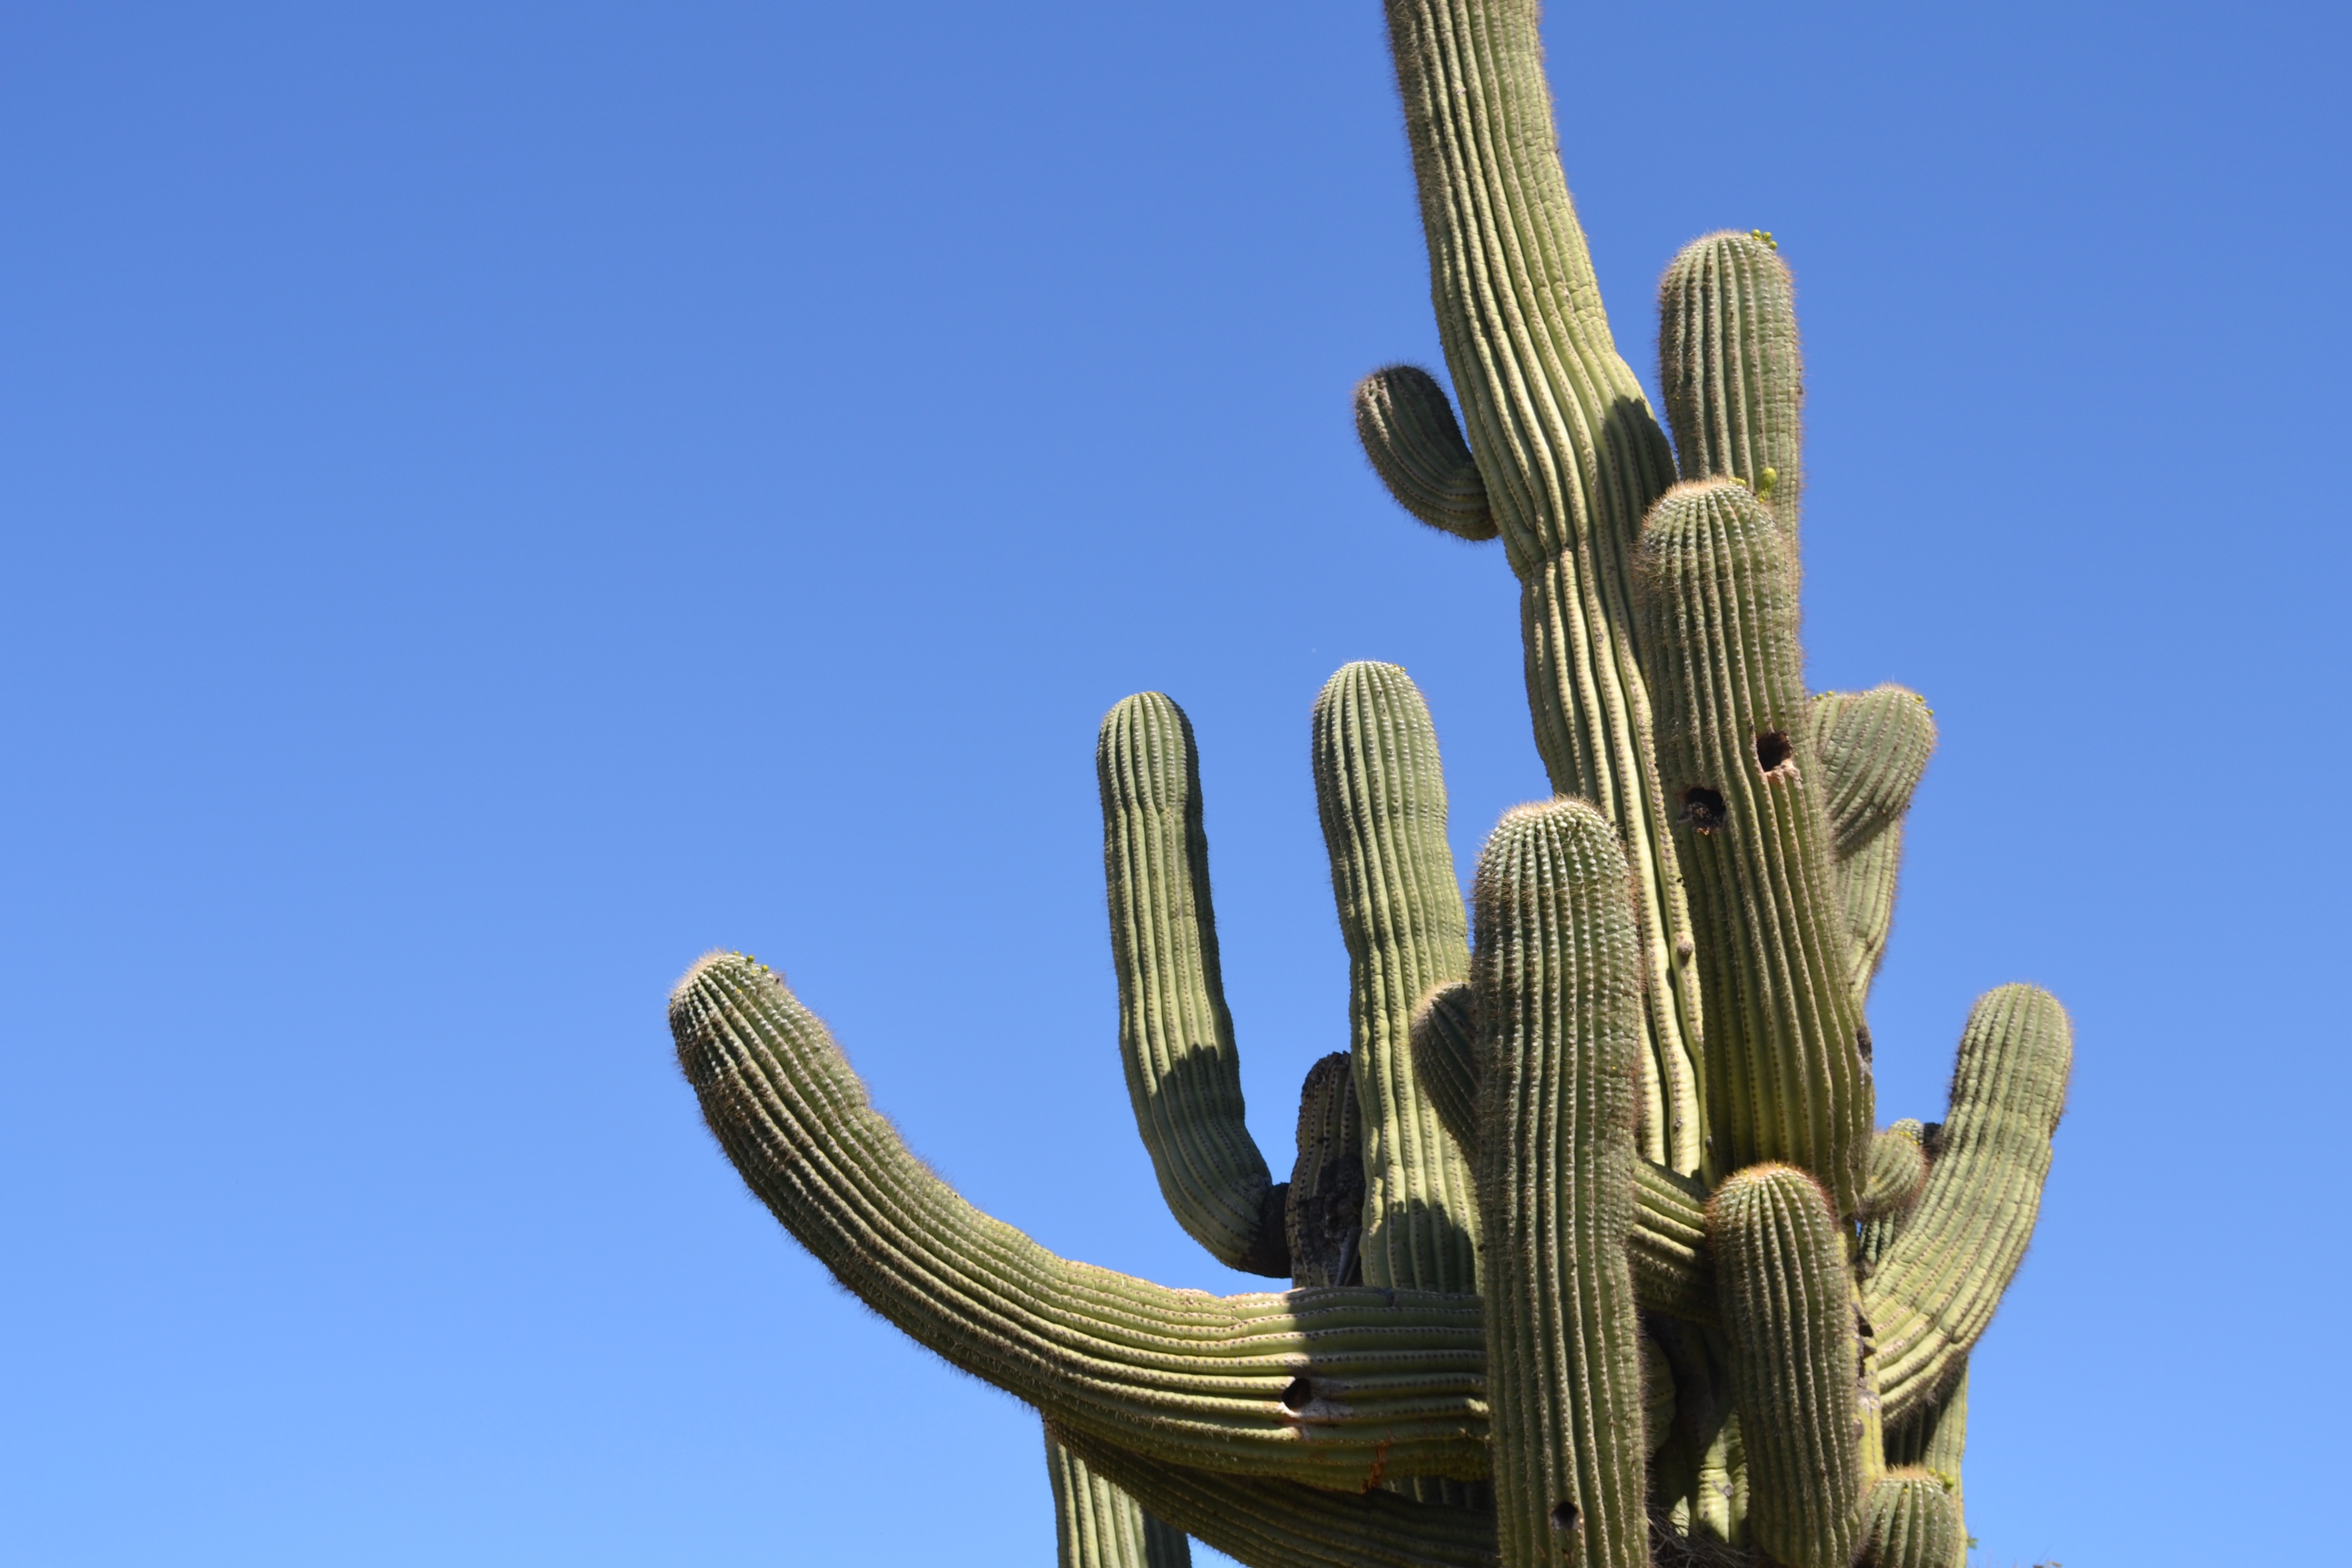
landscape, nature, cactus, plant, sky, field, arid, desert, flower, thorn, green, color, natural, usa, botany, cacti, arizona, outdoors, west, vegetation, hot, western, saguaro, southwest, caryophyllales, flowering plant, grass family, plant stem, land plant, hedgehog cactus